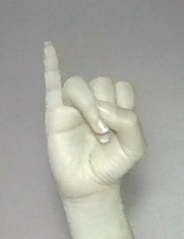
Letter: meem